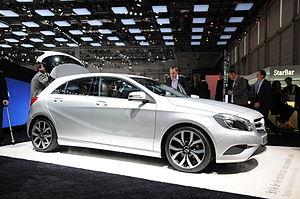
Salon international de l'automobile de Genève 2012